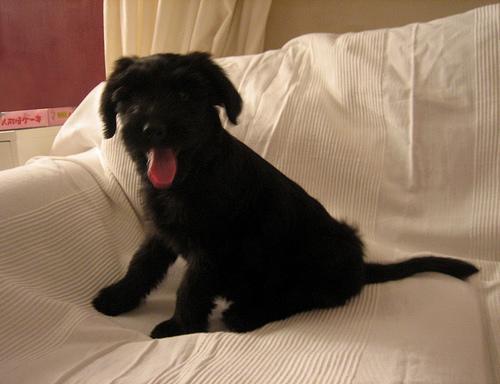
briard